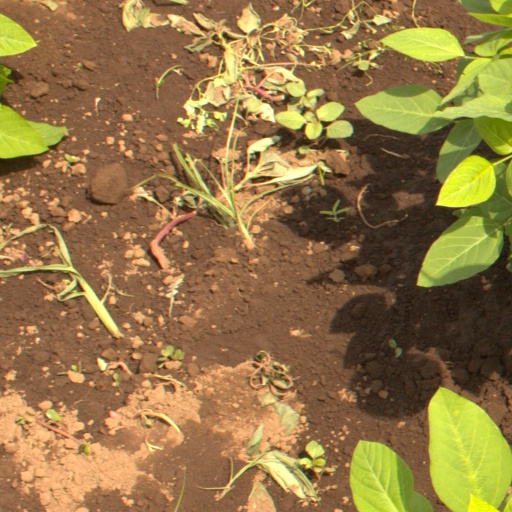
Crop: soybean